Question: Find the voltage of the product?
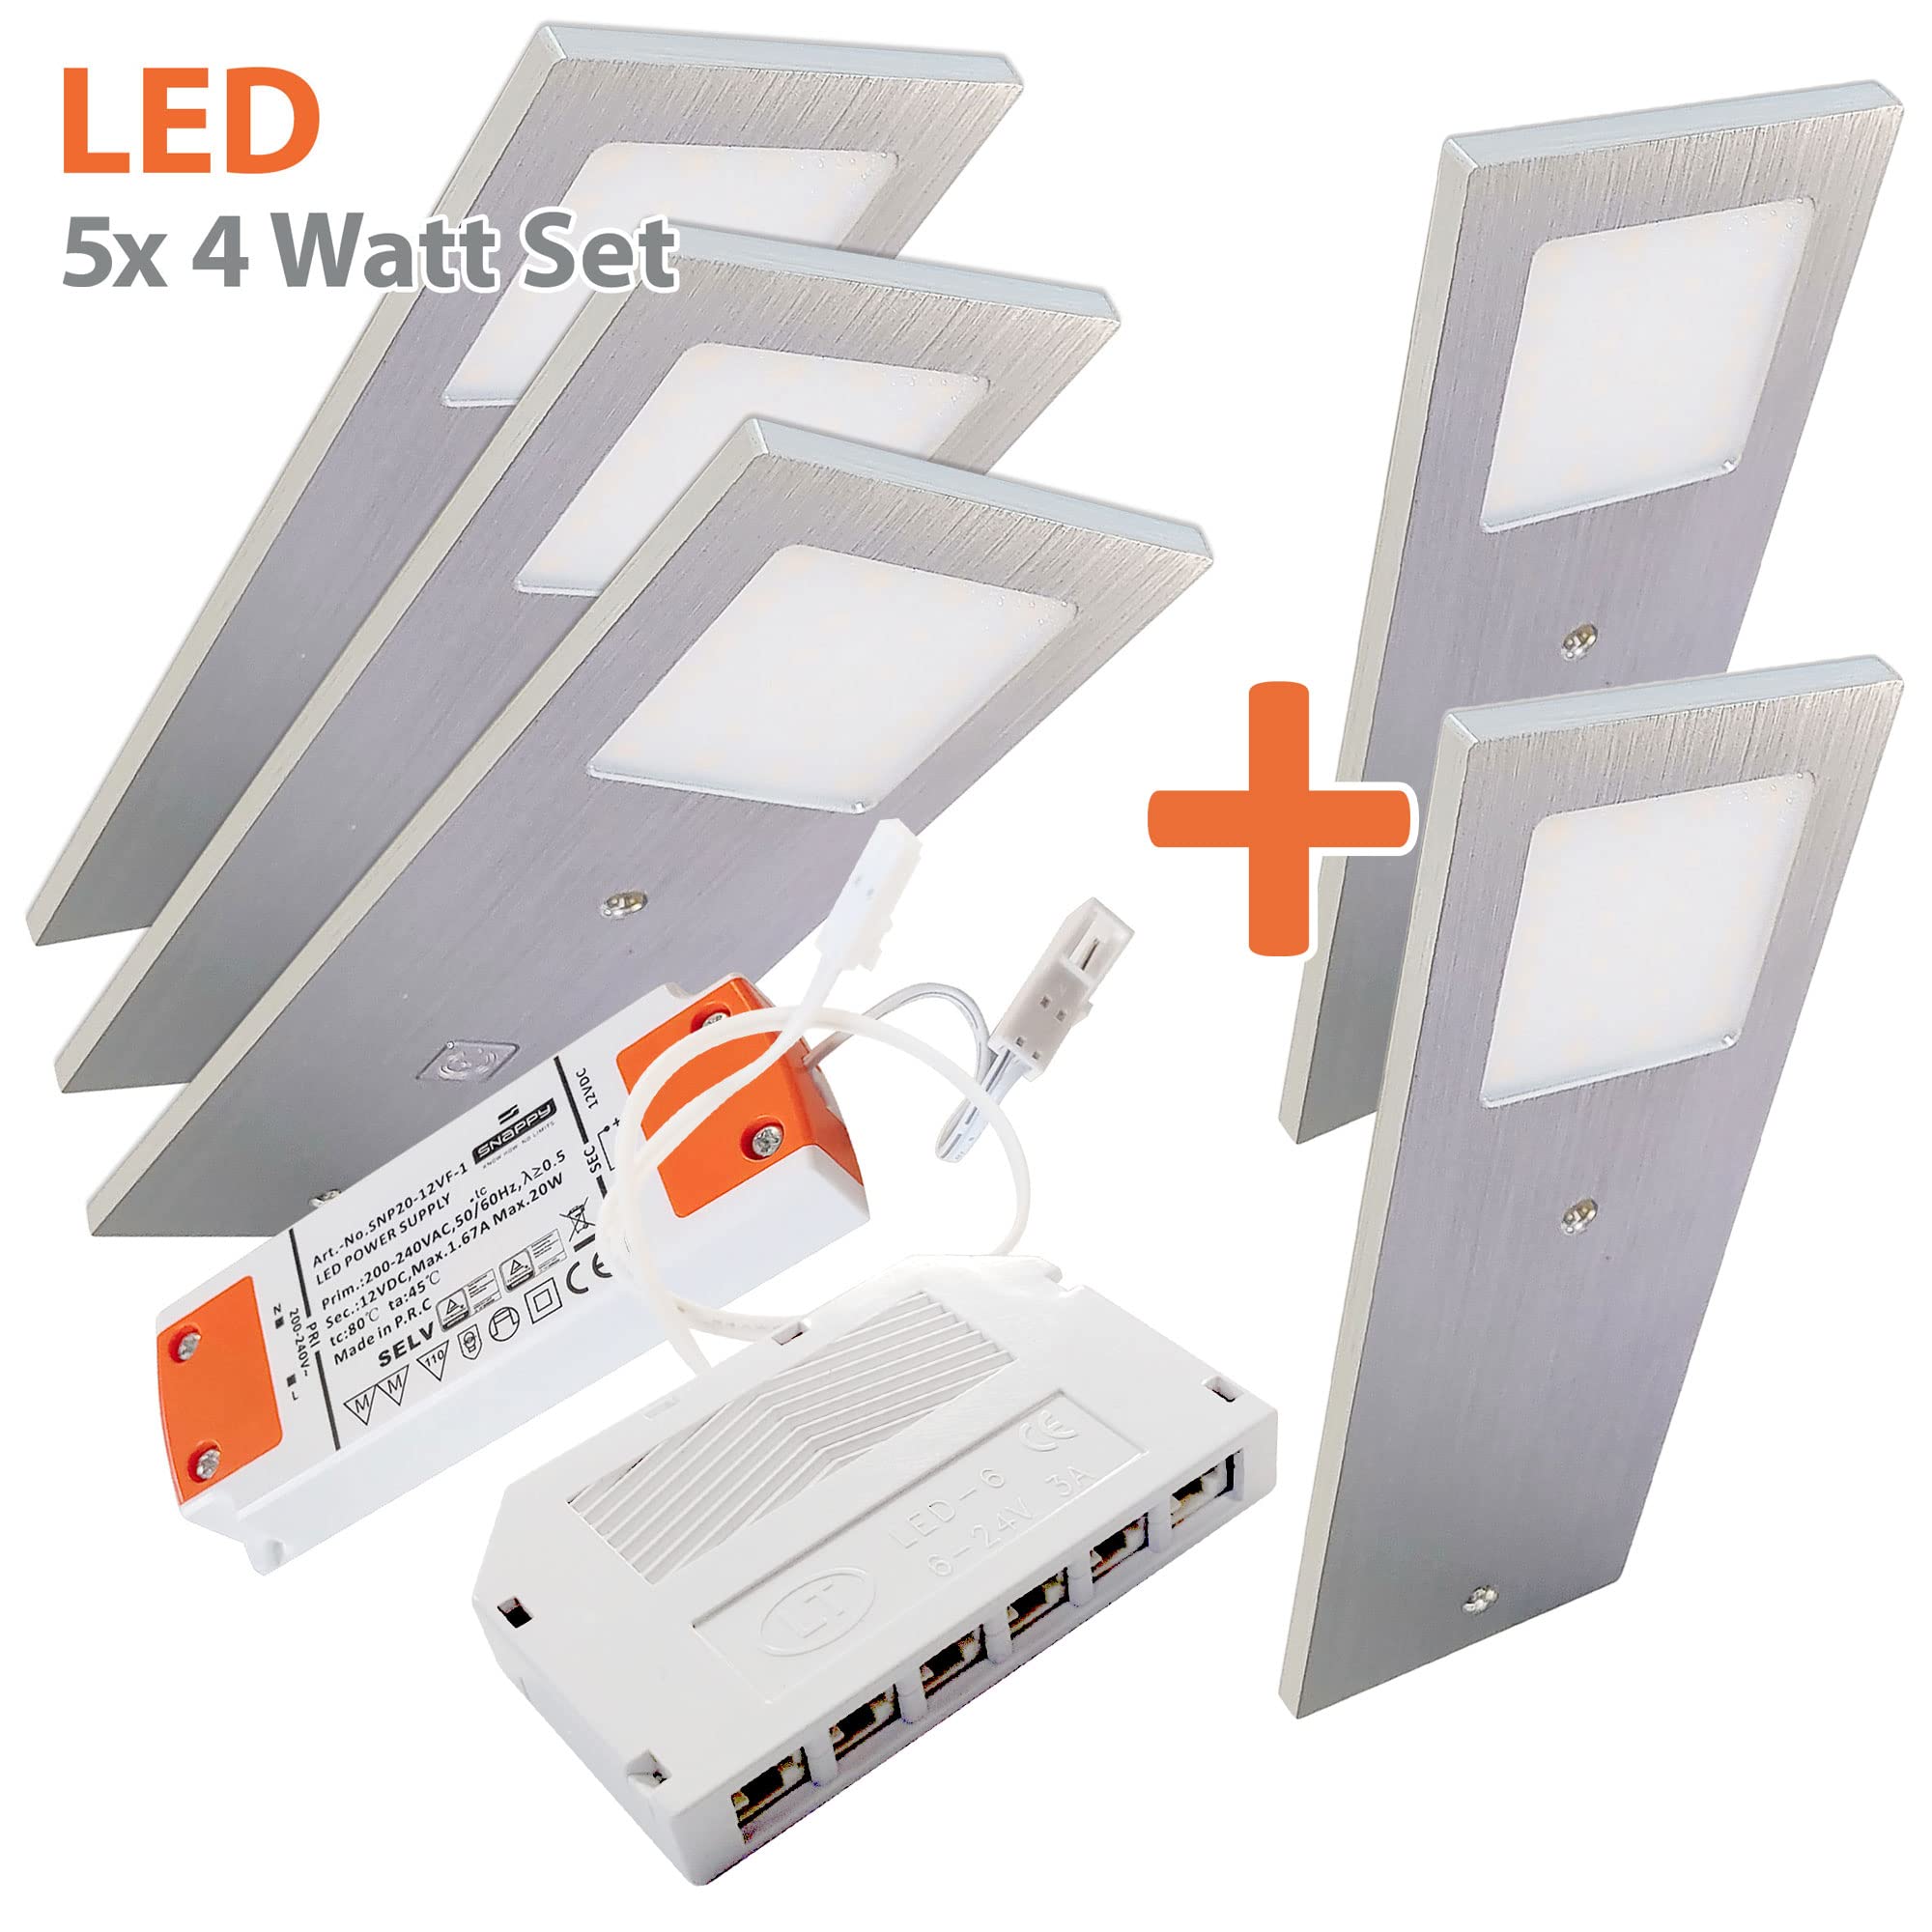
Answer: [6.0, 24.0] volt